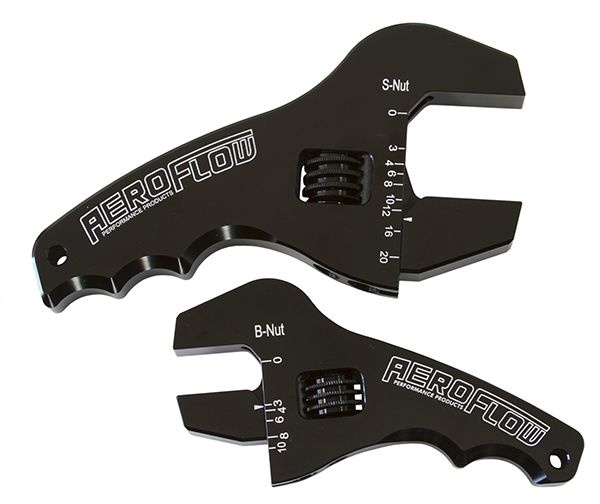
Aeroflow - Adjustable Grip AN Wrench Kit 3-1/2" & 4-1/2" handle, Black finish
Stubby Wrench kit comes with two wrenches, the small wrench features a 3.5" handle and will fit sizes from -3AN up to -10AN and the larger stubby features a 4.5" long handle and fits sizes from -3AN up to -20AN.
Brand: Aeroflow
Category: Vehicles & Parts > Vehicle Parts & Accessories > Vehicle Maintenance, Care & Decor > Vehicle Repair & Specialty Tools > Vehicle Tire Repair & Tire Changing Tools